Back Stage (1919 film)

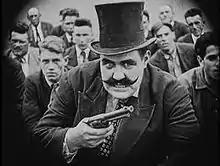
Charles A. Post (with gun)

Back Stage is a 1919 American two-reel silent comedy film directed by and starring Roscoe "Fatty" Arbuckle and featuring Buster Keaton and Al St. John.